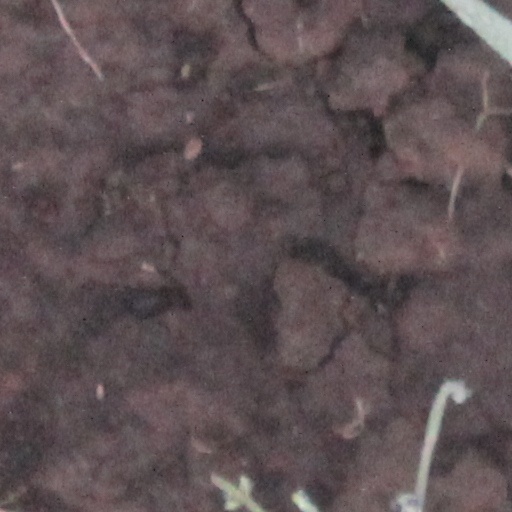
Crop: wheat